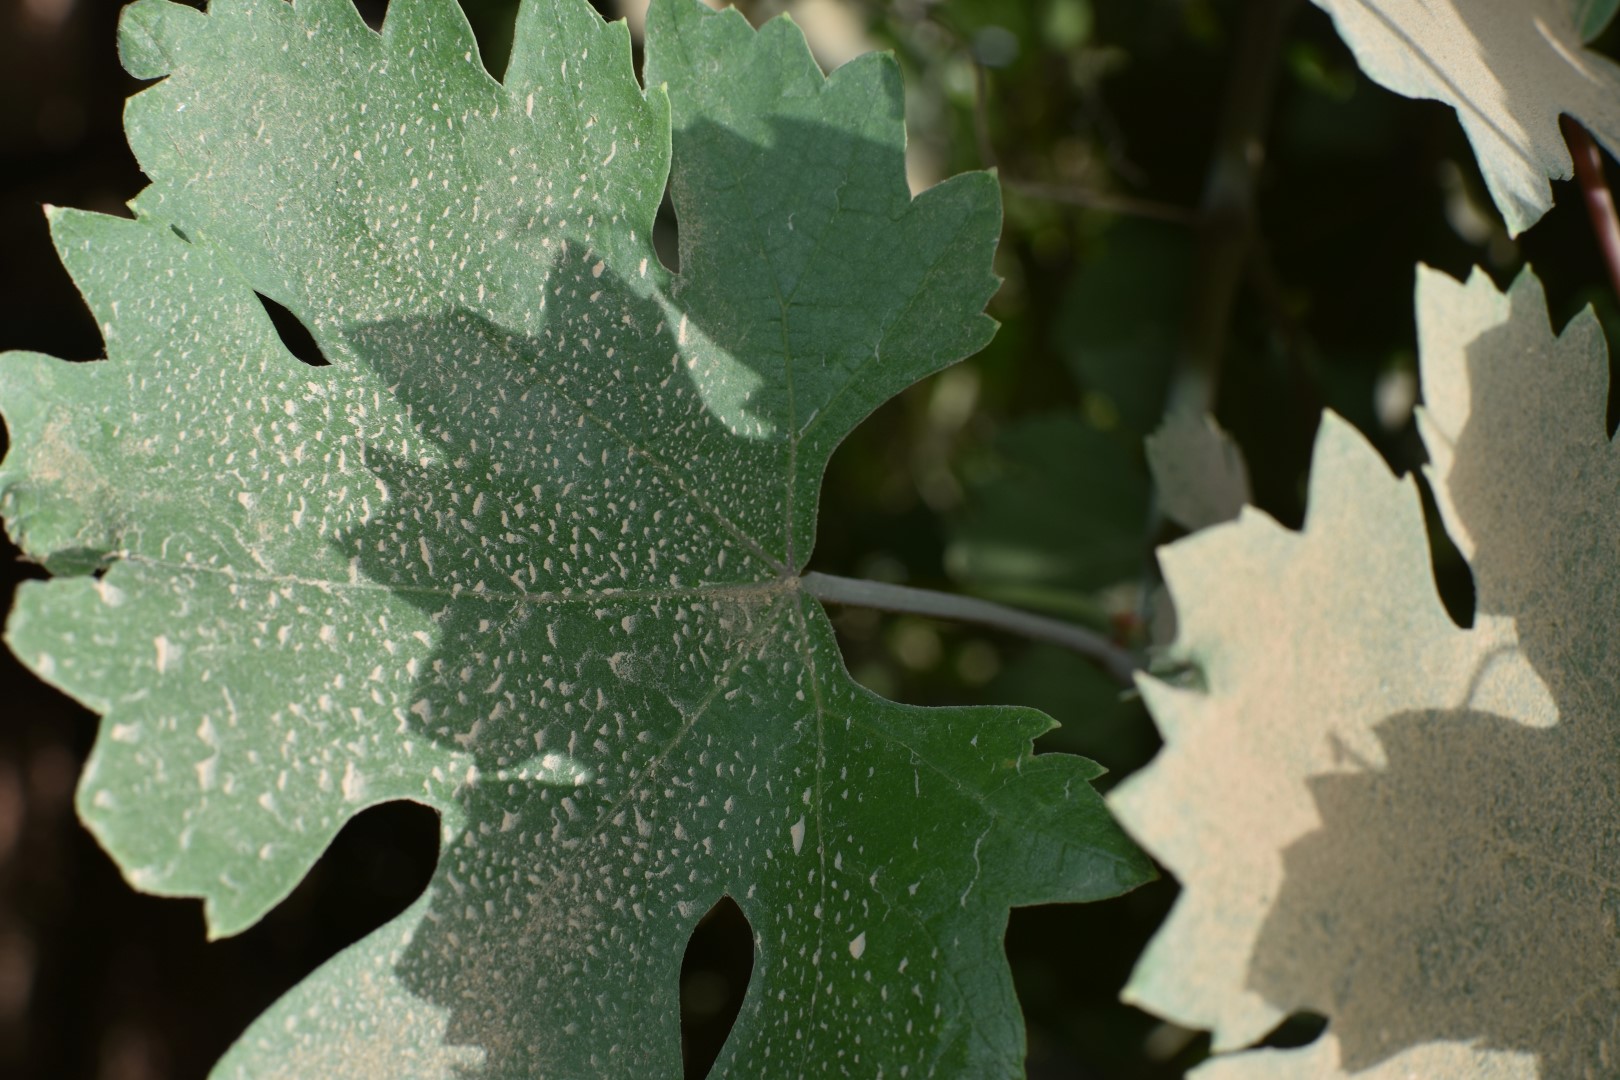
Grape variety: Riasi